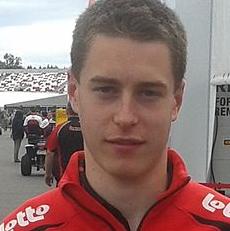
Age: 20